Radioactive Dreams

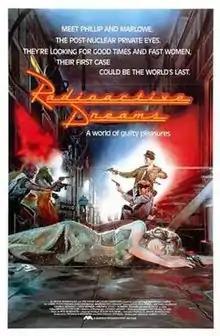
Theatrical release poster

Radioactive Dreams is a 1985 post-apocalyptic science fiction-comedy film written and directed by Albert Pyun and starring George Kennedy, Michael Dudikoff, Don Murray, and Lisa Blount. The names of the two main characters are homages to noir detective fiction icons Philip Marlowe, Raymond Chandler and Mike Hammer. The film has achieved cult status and has been screened in several cult revival programs around the world.